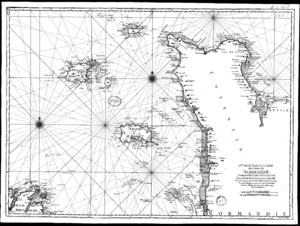
Le projet de pont ou de tunnel Jersey-France est une idée avancée des deux côtés du bras de mer — dénommé le Passage de la Déroute — qui sépare l'île Anglo-Normande de Jersey de la France et consistant en la réalisation, sur ou sous celui-ci, d'un ouvrage d'art qui permettrait une liaison routière et/ou ferroviaire directe entre Jersey et la presqu'île du Cotentin en France. Ce projet revient régulièrement dans l'actualité et donne lieu à des débats entre partisans et adversaires d'un tel ouvrage et entre ceux qui préfèrent le pont ou le tunnel.
Les îles Anglo-Normandes, ou îles de la Manche, sont un ensemble d'îles situées dans la Manche, à l’ouest de la péninsule du Cotentin. Saint Hélier, la capitale de Jersey, ne se trouve qu'à trente kilomètres du littoral normand. Autrefois appelées archipel Normand, elles sont la partie insulaire du duché historique de Normandie et constituent aujourd'hui avec leurs eaux territoriales une enclave dans la zone économique exclusive française inaccessible par les eaux internationales.